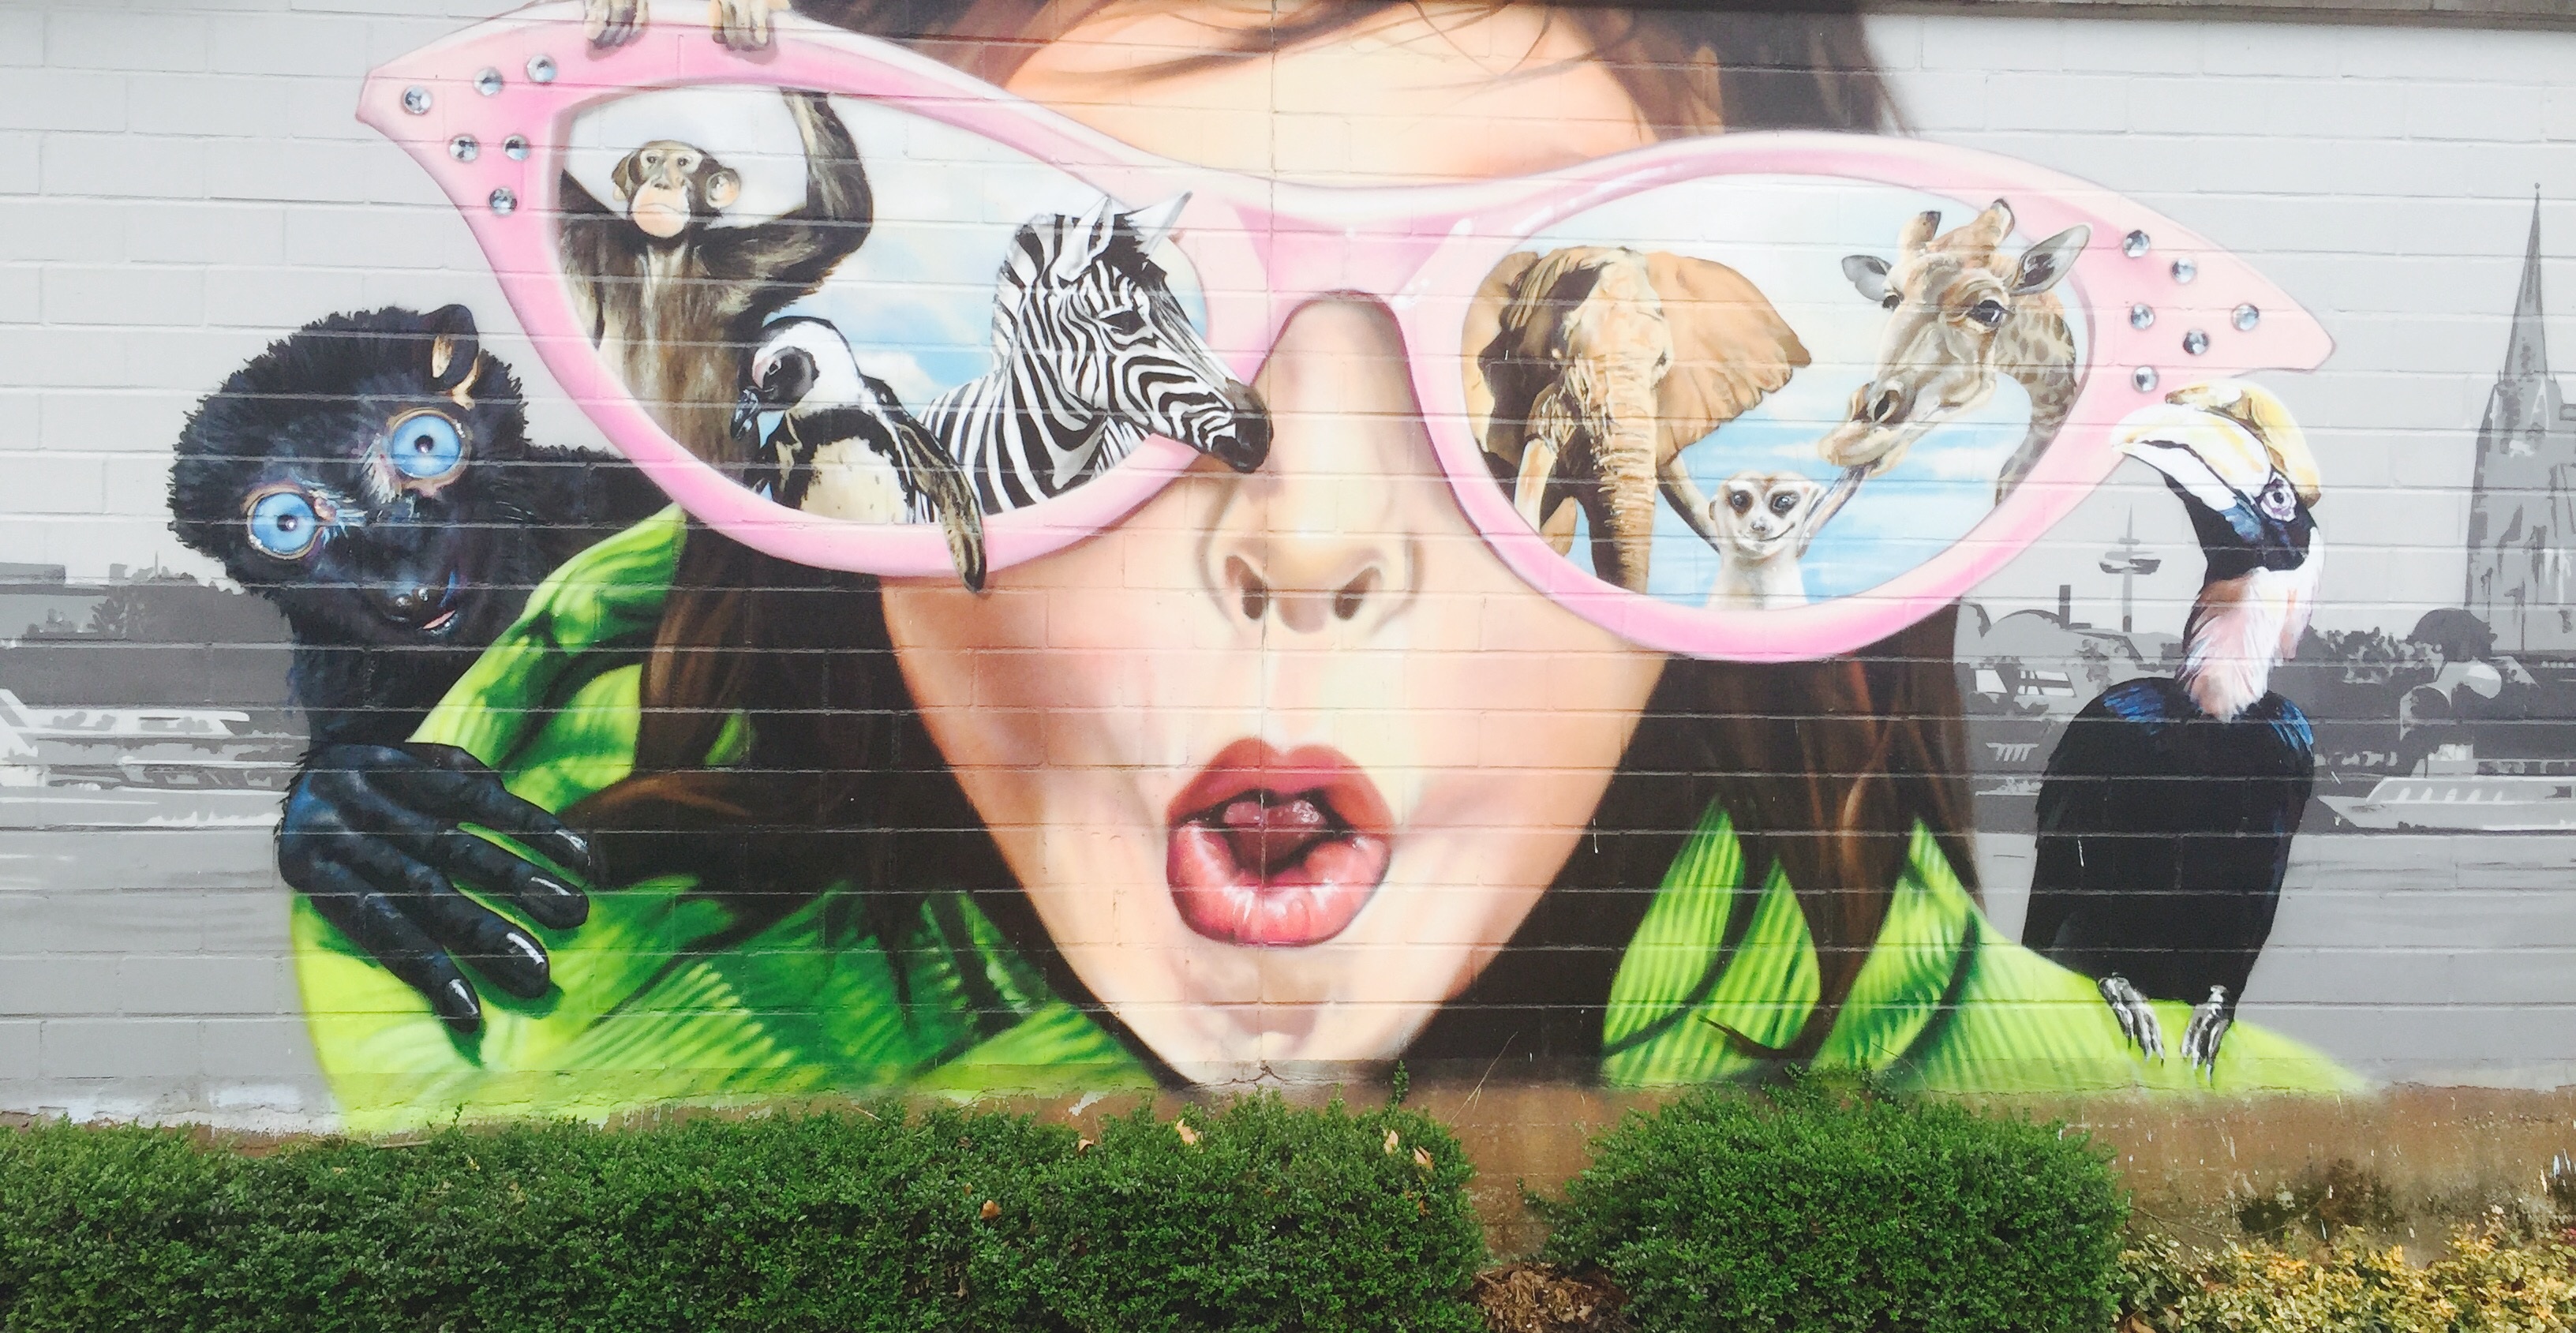
girl, street, city, urban, cityscape, zoo, color, artistic, graffiti, street art, art, mural, scene